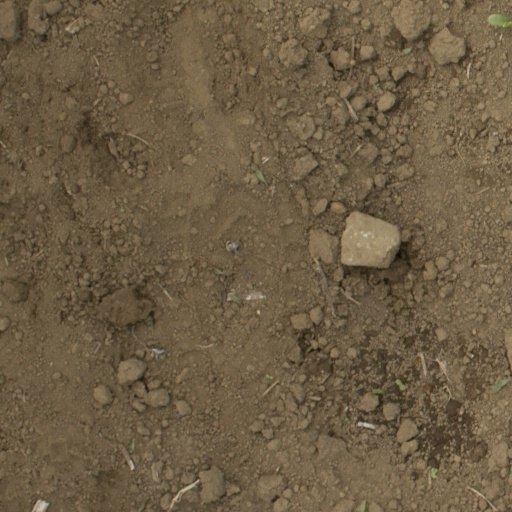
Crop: Jerusalem artichoke